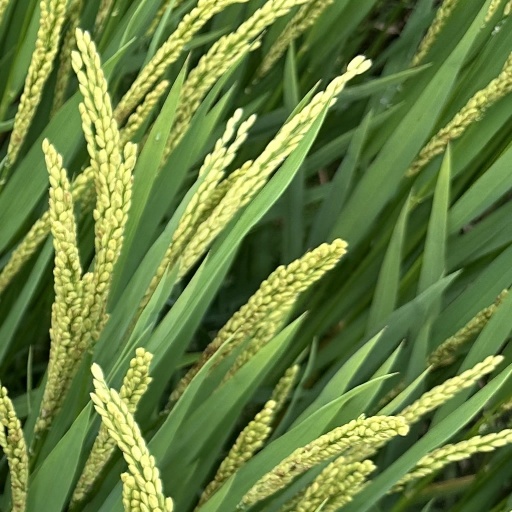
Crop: rice